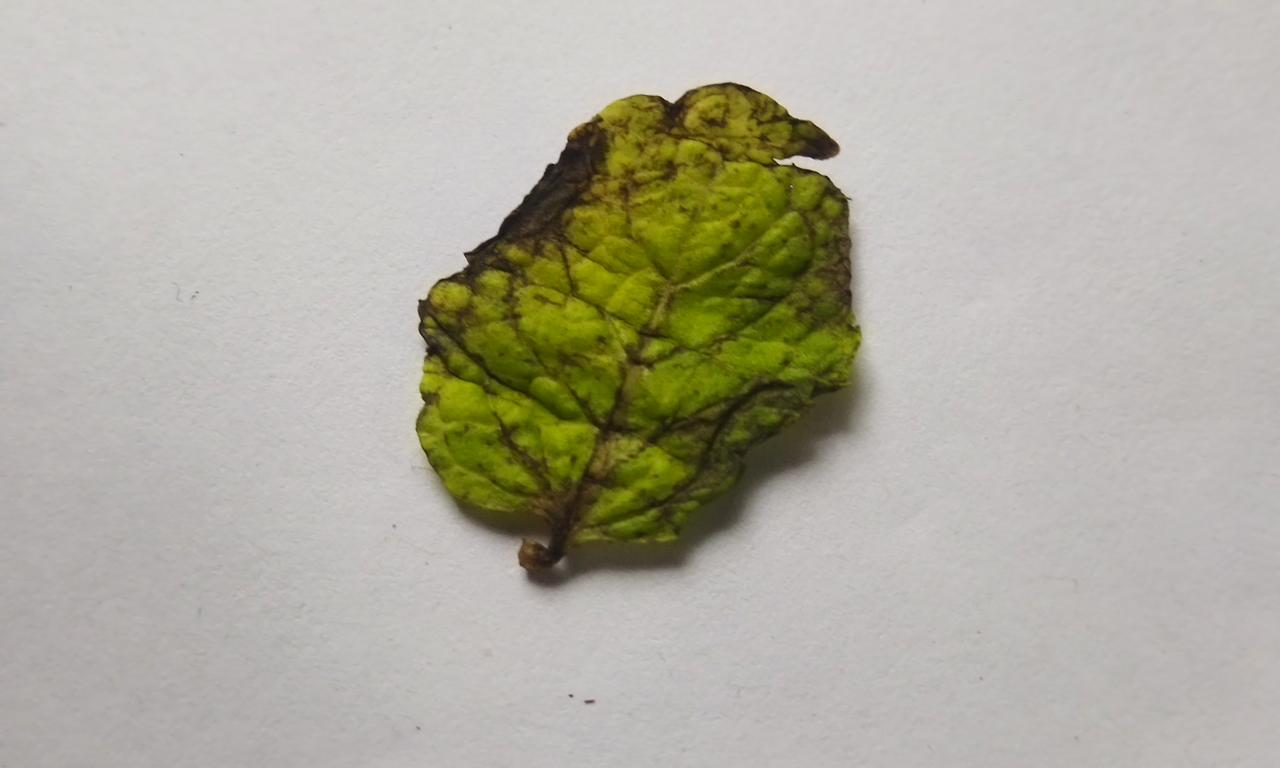
Label: Spoiled